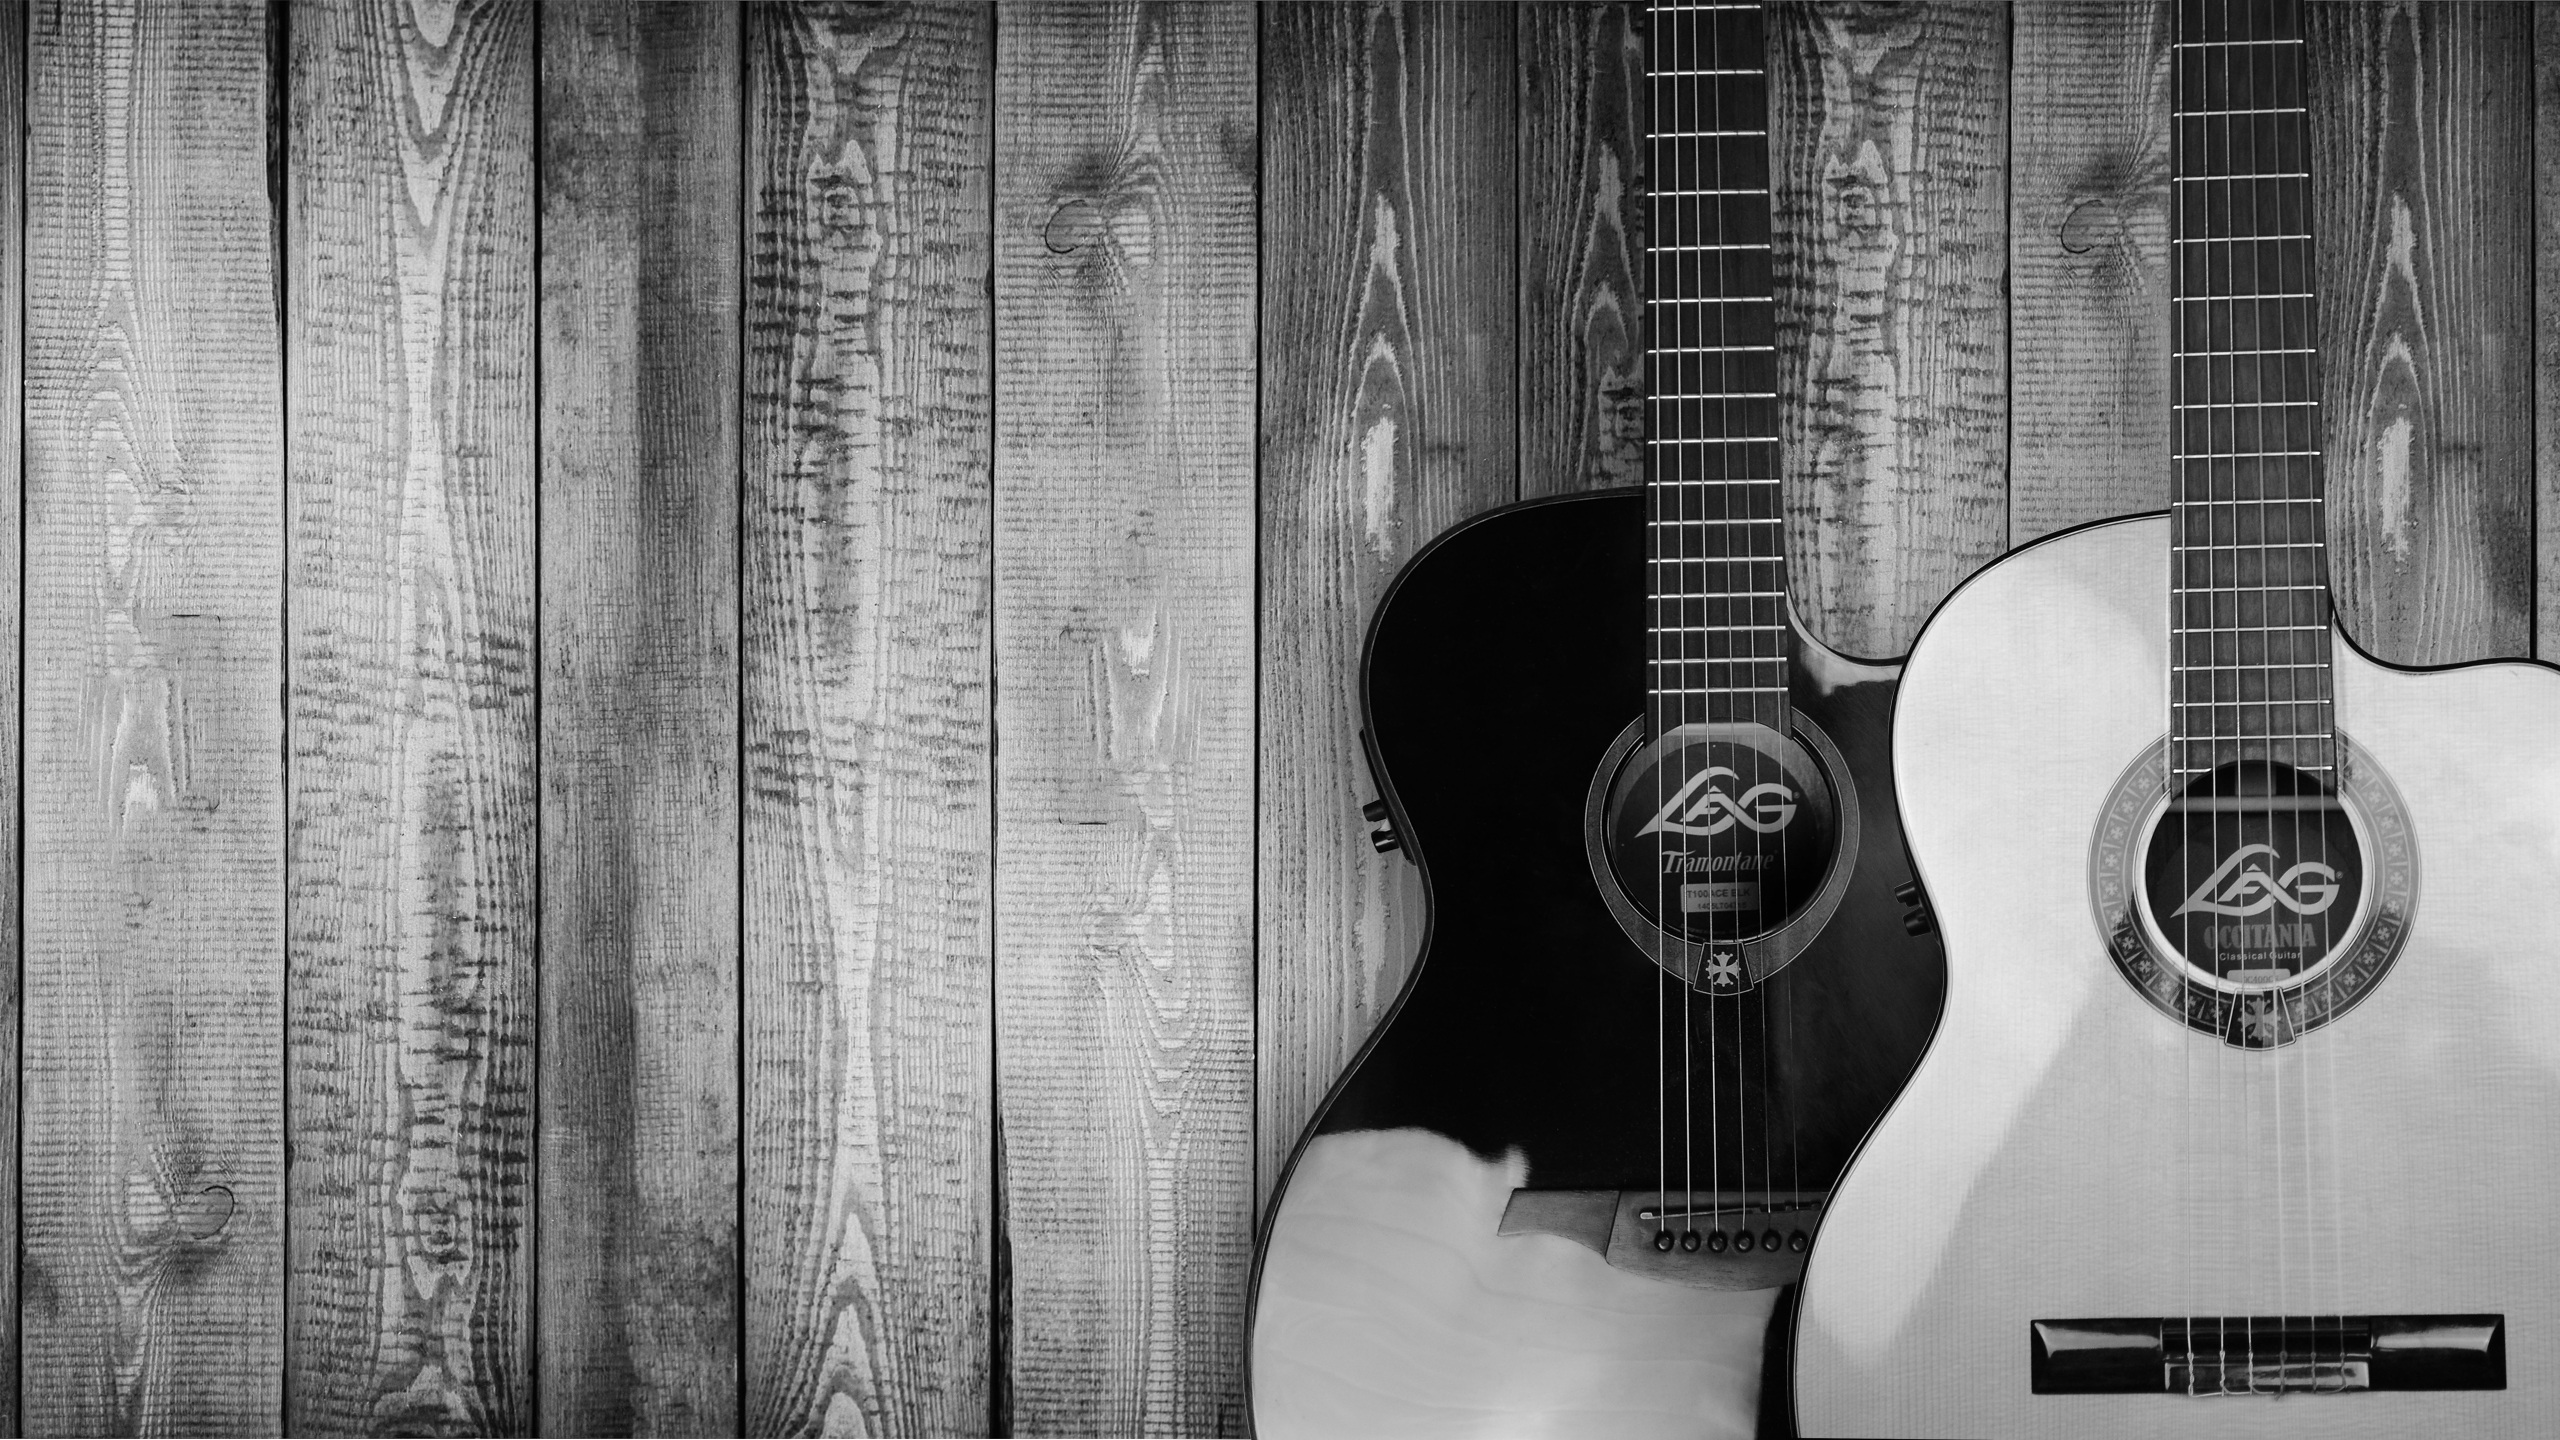
music, black and white, wood, white, photography, guitar, acoustic guitar, instrument, black, monochrome, musical instrument, photograph, strings, guitarist, monochrome photography, string instrument, plucked string instruments